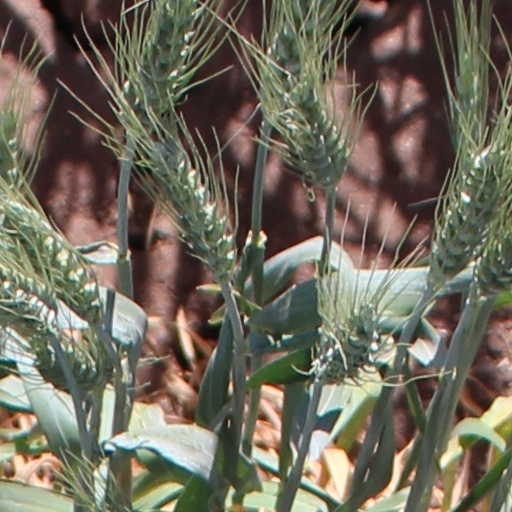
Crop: wheat